Maryland

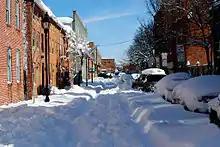
Winter on Lancaster Street in Baltimore's Fells Point

The state harbors a considerable number of white-tailed deer, especially in the woody and mountainous west of the state, and overpopulation can become a problem. Mammals can be found ranging from the mountains in the west to the central areas and include black bears, bobcats, foxes, coyotes, raccoons, and otters.